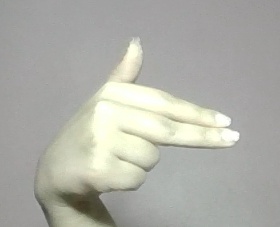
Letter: ghain